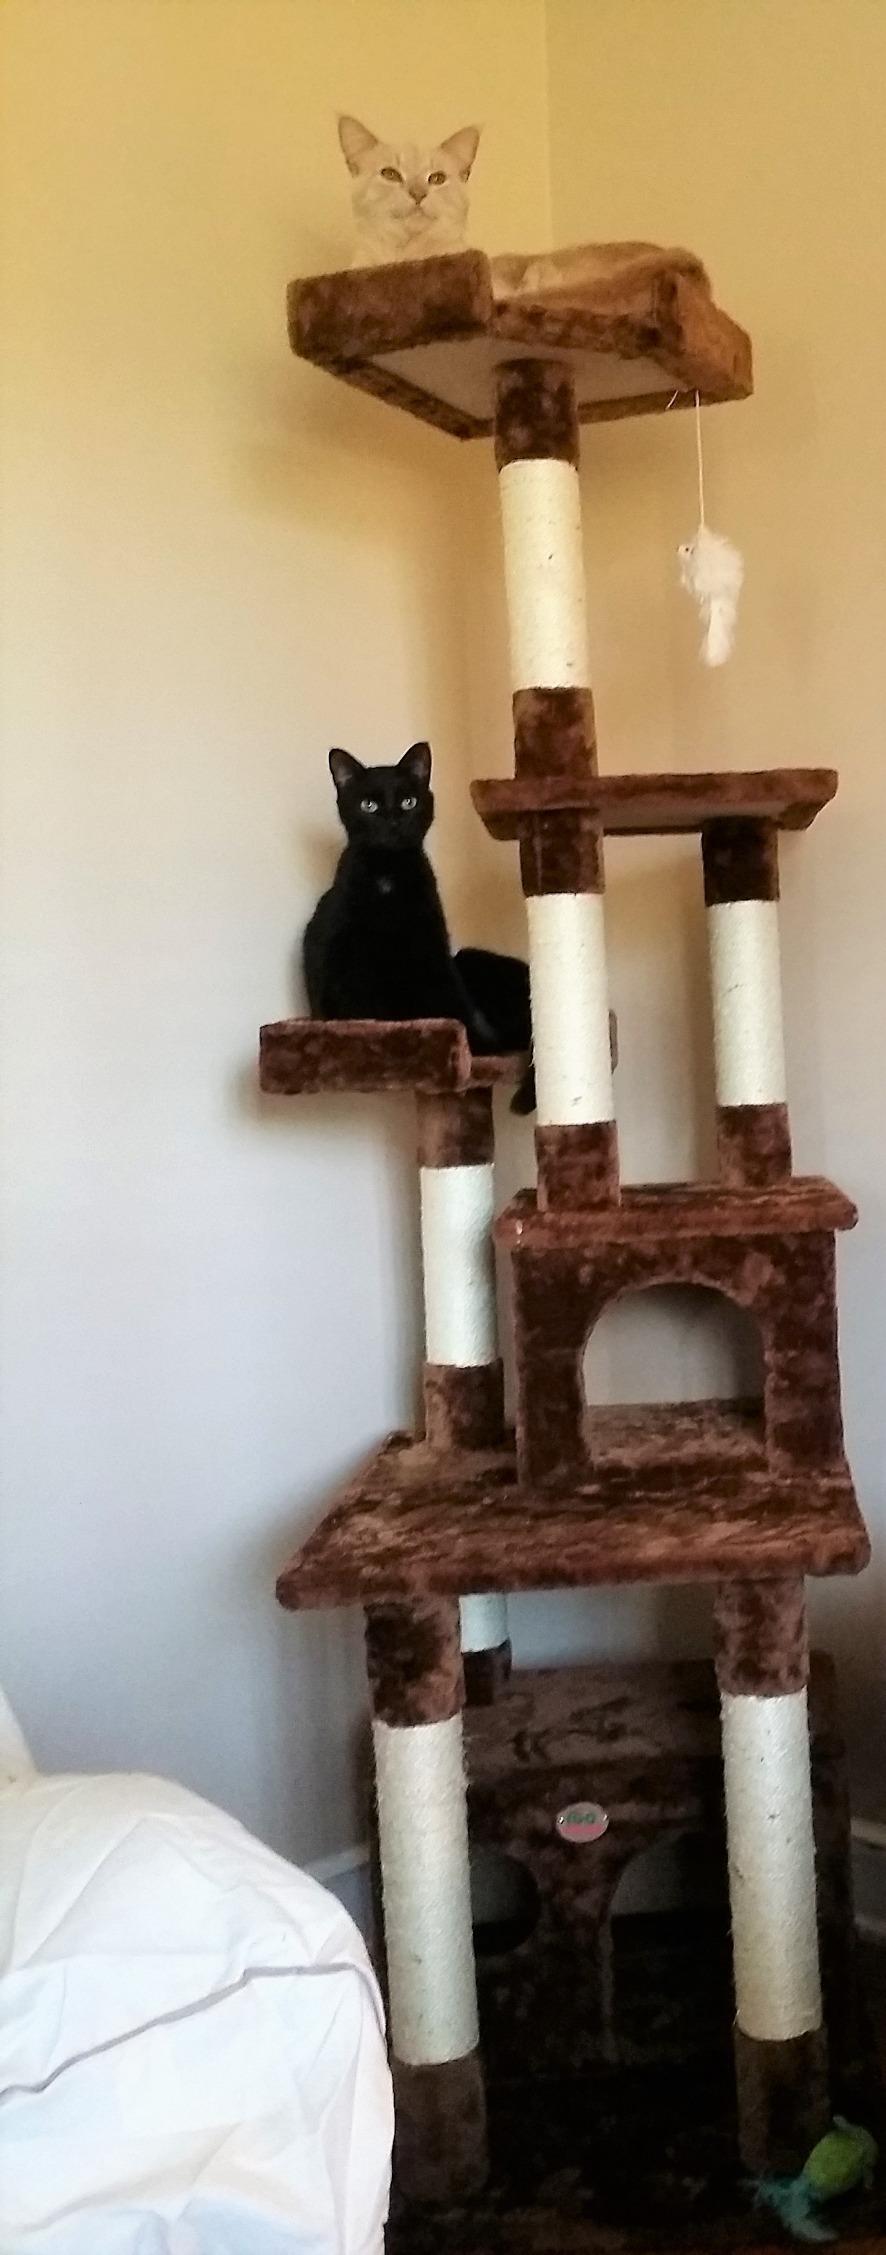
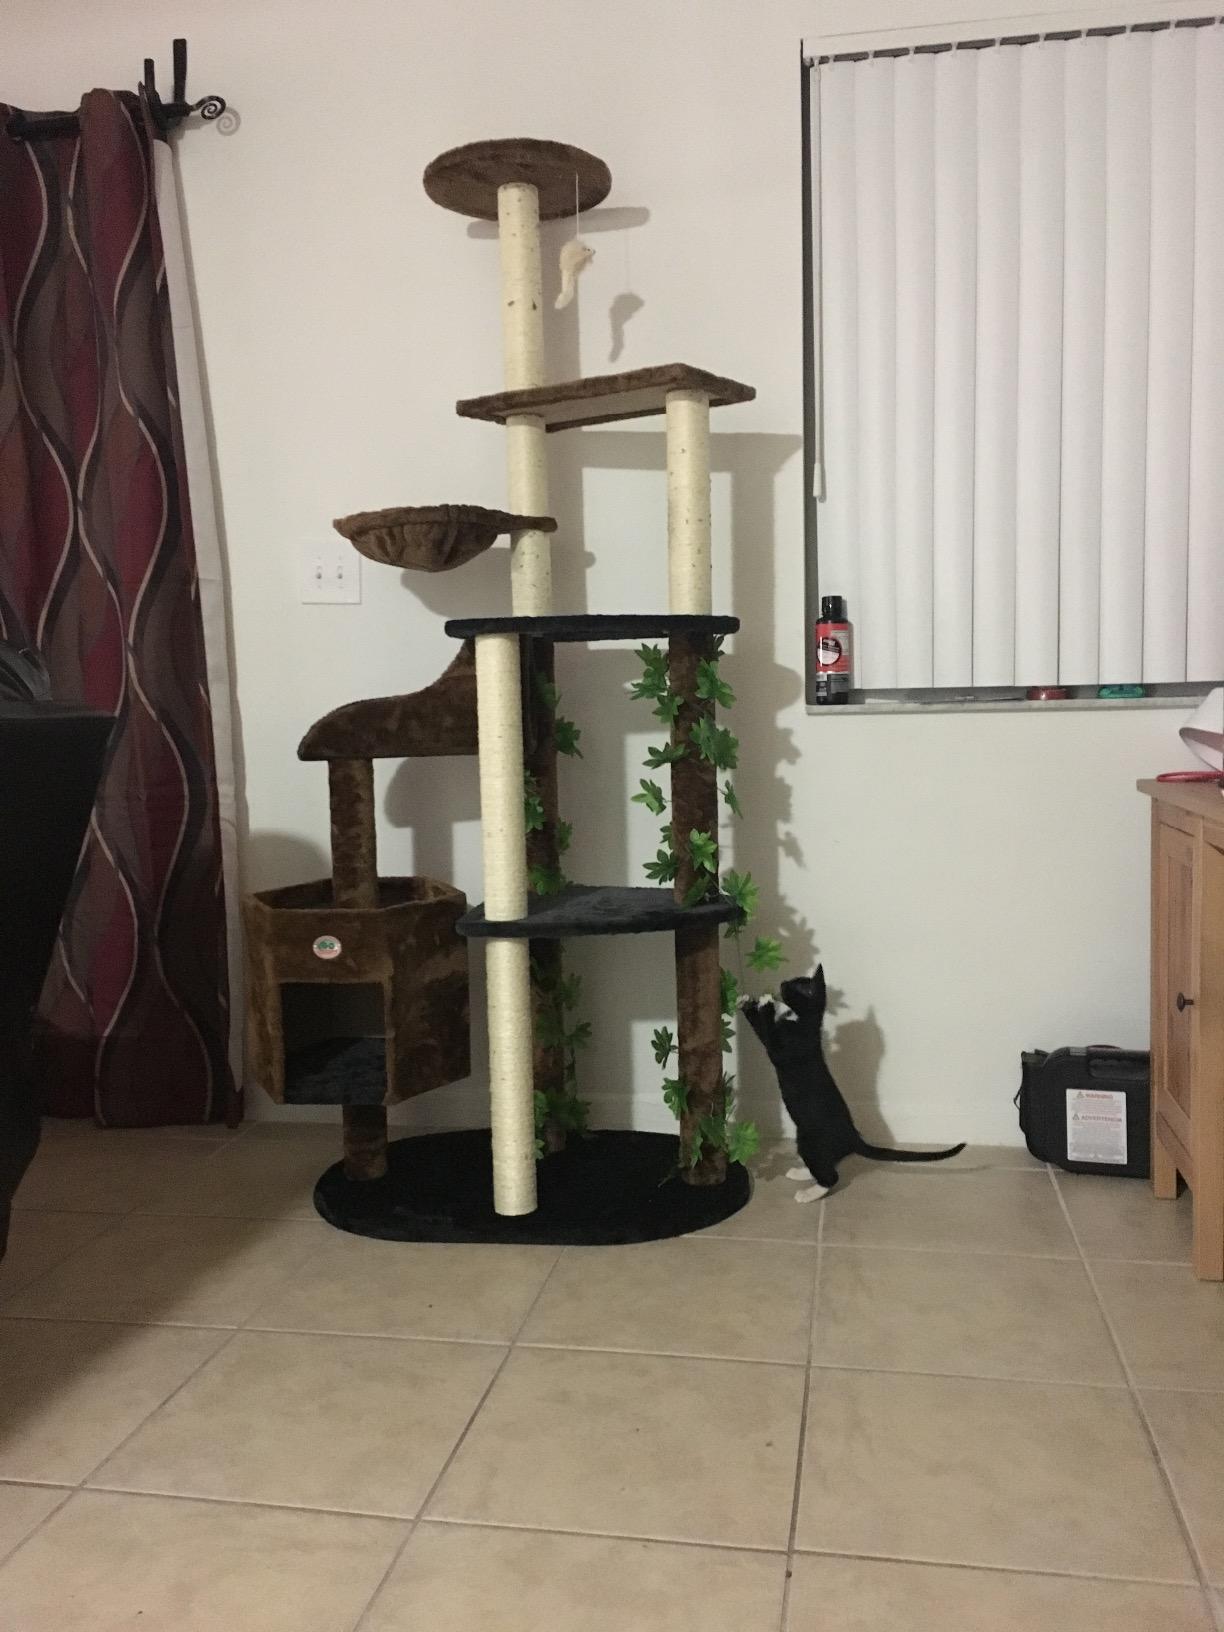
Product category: items_cat tree
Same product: no